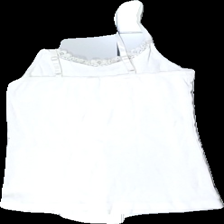
View: back
Type: Top
Category: Ladies
Brand: Not in the list
Brand text on label: Lascana
Colors: White
Material: 100% cotton
Cut: Tight
Size: 34
Stains: Minor
Price range: <50
Recommended usage: Export